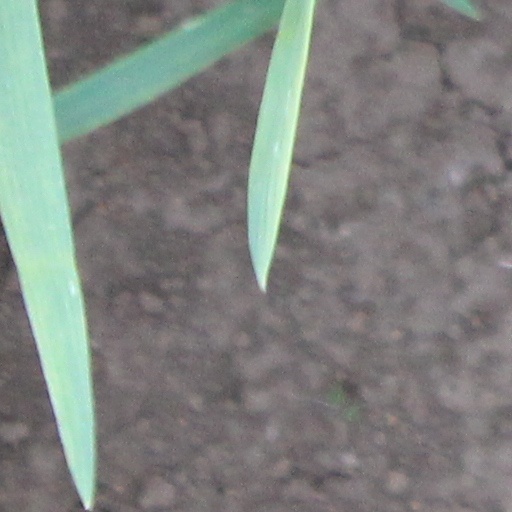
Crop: wheat